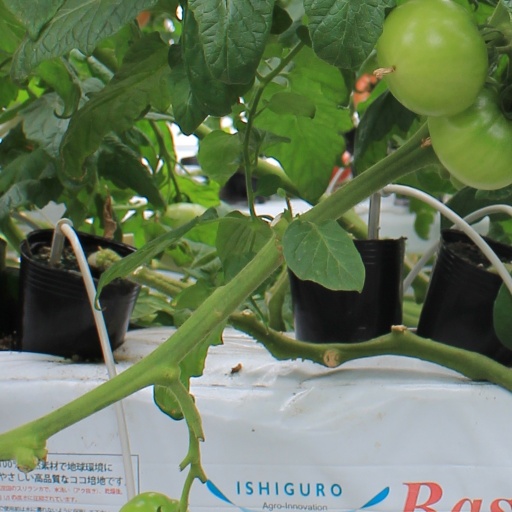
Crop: tomato